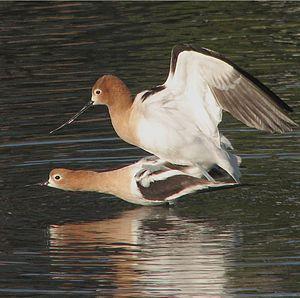
Cette liste des oiseaux au Canada provient de Bird Checklists of the World en date du mois de juillet 2018.
Cette liste des espèces d'oiseaux au Québec recense les taxons de ce groupe observés dans cette province du Canada. Elle provient de l'American Ornithologist Union en date du mois de janvier 2019. Elle comprend 470 espèces dont :